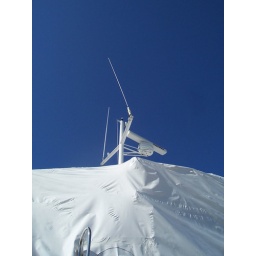
boat wrapped in white plastic for winter storage